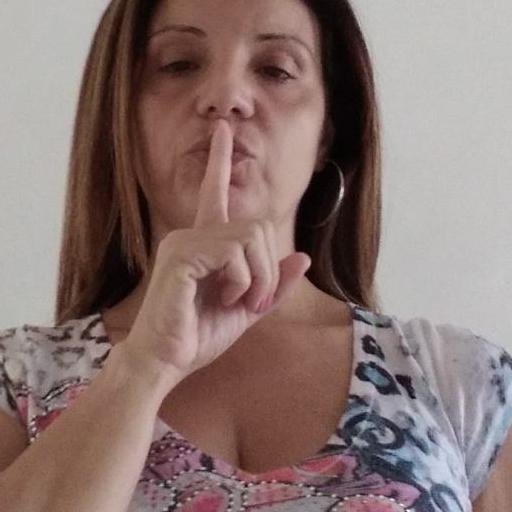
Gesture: mute